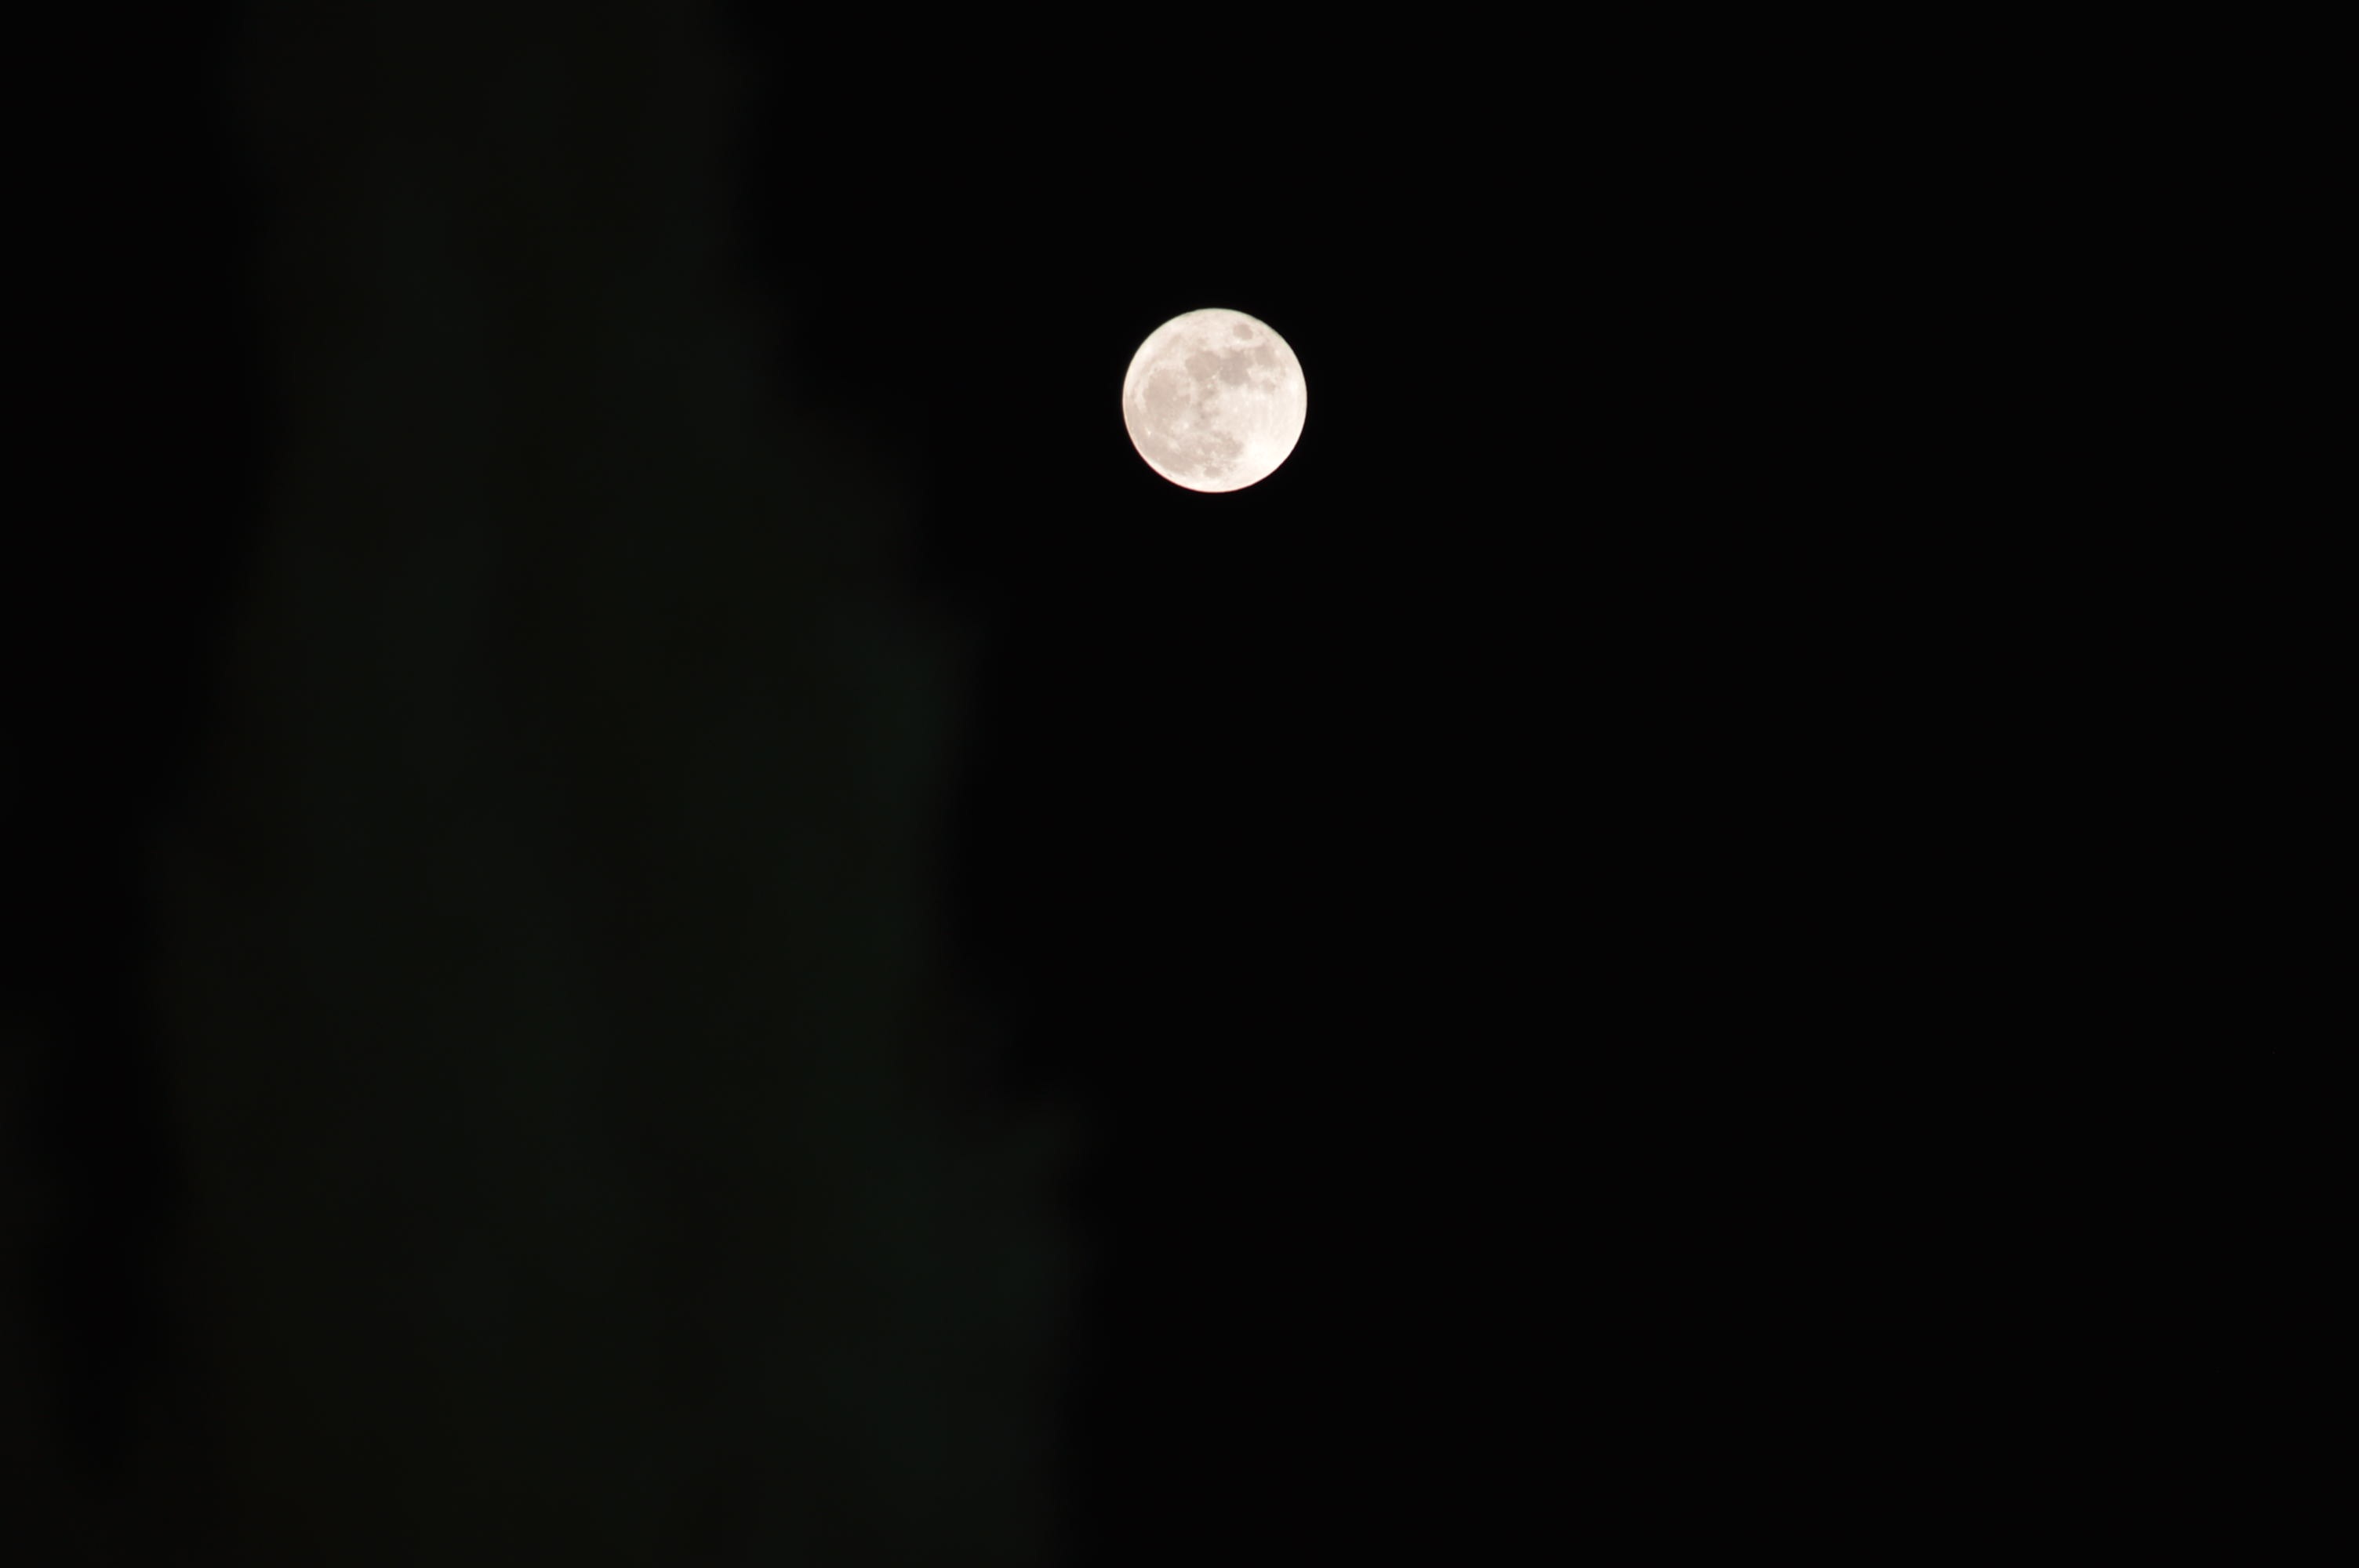
light, sky, night, dark, evening, darkness, night sky, lighting, moon, full moon, moonlight, celestial event